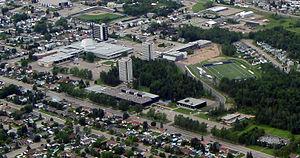
Vue aérienne de Saguenay.
Le Cégep de Jonquière, situé dans l'arrondissement Jonquière de la ville de Saguenay, est un des quatre cégeps dans la région du Saguenay-Lac-Saint-Jean.